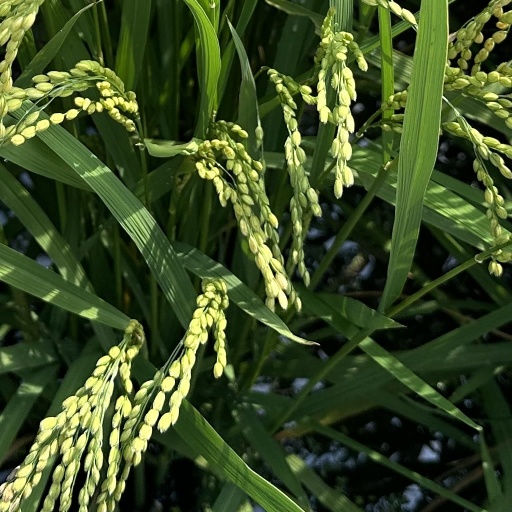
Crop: rice